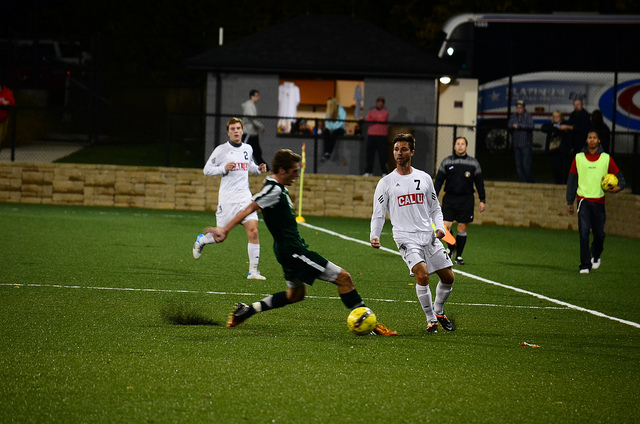
một cầu thủ áo đen đang ngã người để cản bóng